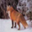
Label: fox